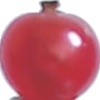
Label: redcurrant